Bugs Bunny in Double Trouble

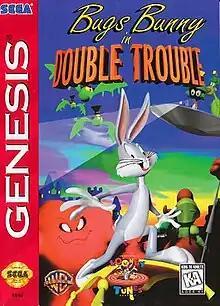
North American Genesis cover

Bugs Bunny in Double Trouble is a "Looney Tunes" video game for the Sega Genesis and Game Gear, released in 1996. The game stars Bugs Bunny and features pre-rendered 3D graphics.